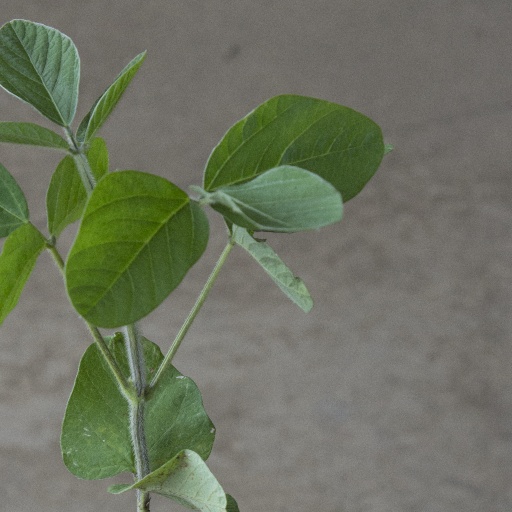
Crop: soybean